History of the halfpenny

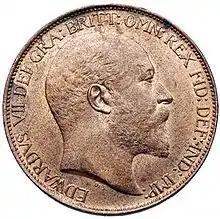
The obverse of a halfpenny, showing Edward VII

The British halfpenny coin was worth 1/480th of a pound sterling. At first in its 700-year history it was made from silver, but as the value of silver increased the coin was made from base metals. It was finally abandoned in 1969 as part of the process of decimalising the British currency. "Halfpenny", colloquially written "ha'penny," was pronounced ; "1 ½d" was spoken as "a penny ha'penny" or "three ha'pence" .